Sisters of Providence (Montreal)

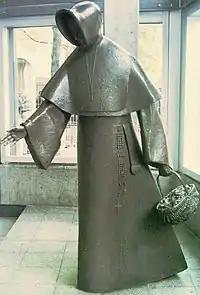
Émilie Gamelin, sculpture by Raoul Hunter

The Sisters of Providence are a religious institute of Roman Catholic sisters founded in 1843 by Émilie Gamelin. They are headquartered in Montreal, Quebec with five provinces: Mother Joseph Province, Holy Angels Province, Philippines Vice-Province, Émilie-Gamelin Province and Bernard Morin Province.